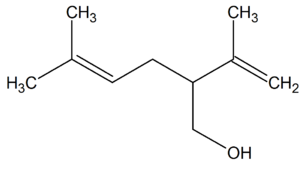
Le lavandulol est le nom courant du composé organique-2-isopropényl-5-méthyl-4-hexèn-1-ol. Il s'agit d'un alcool monoterpénique. On le trouve en quantité appréciable dans la lavande -d'où son nom- et dont on tire notamment l'huile essentielle de lavande. Il est à noter que lors de la distillation permettant d'extraire l'huile essentielle, l'hydrosolubilité du lavandulol le fait passer en quasi totalité dans l'hydrolat, ce qui le rend par là-même pratiquement absent de l'huile essentielle.
Lavandula est un genre de plantes de la famille des Lamiaceae.